House at 100 West Davis Boulevard

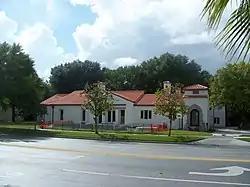

The House at 100 West Davis Boulevard is a historic home in Tampa, Florida. It is located at 100 West Davis Boulevard. On August 3, 1989, it was added to the U.S. National Register of Historic Places.